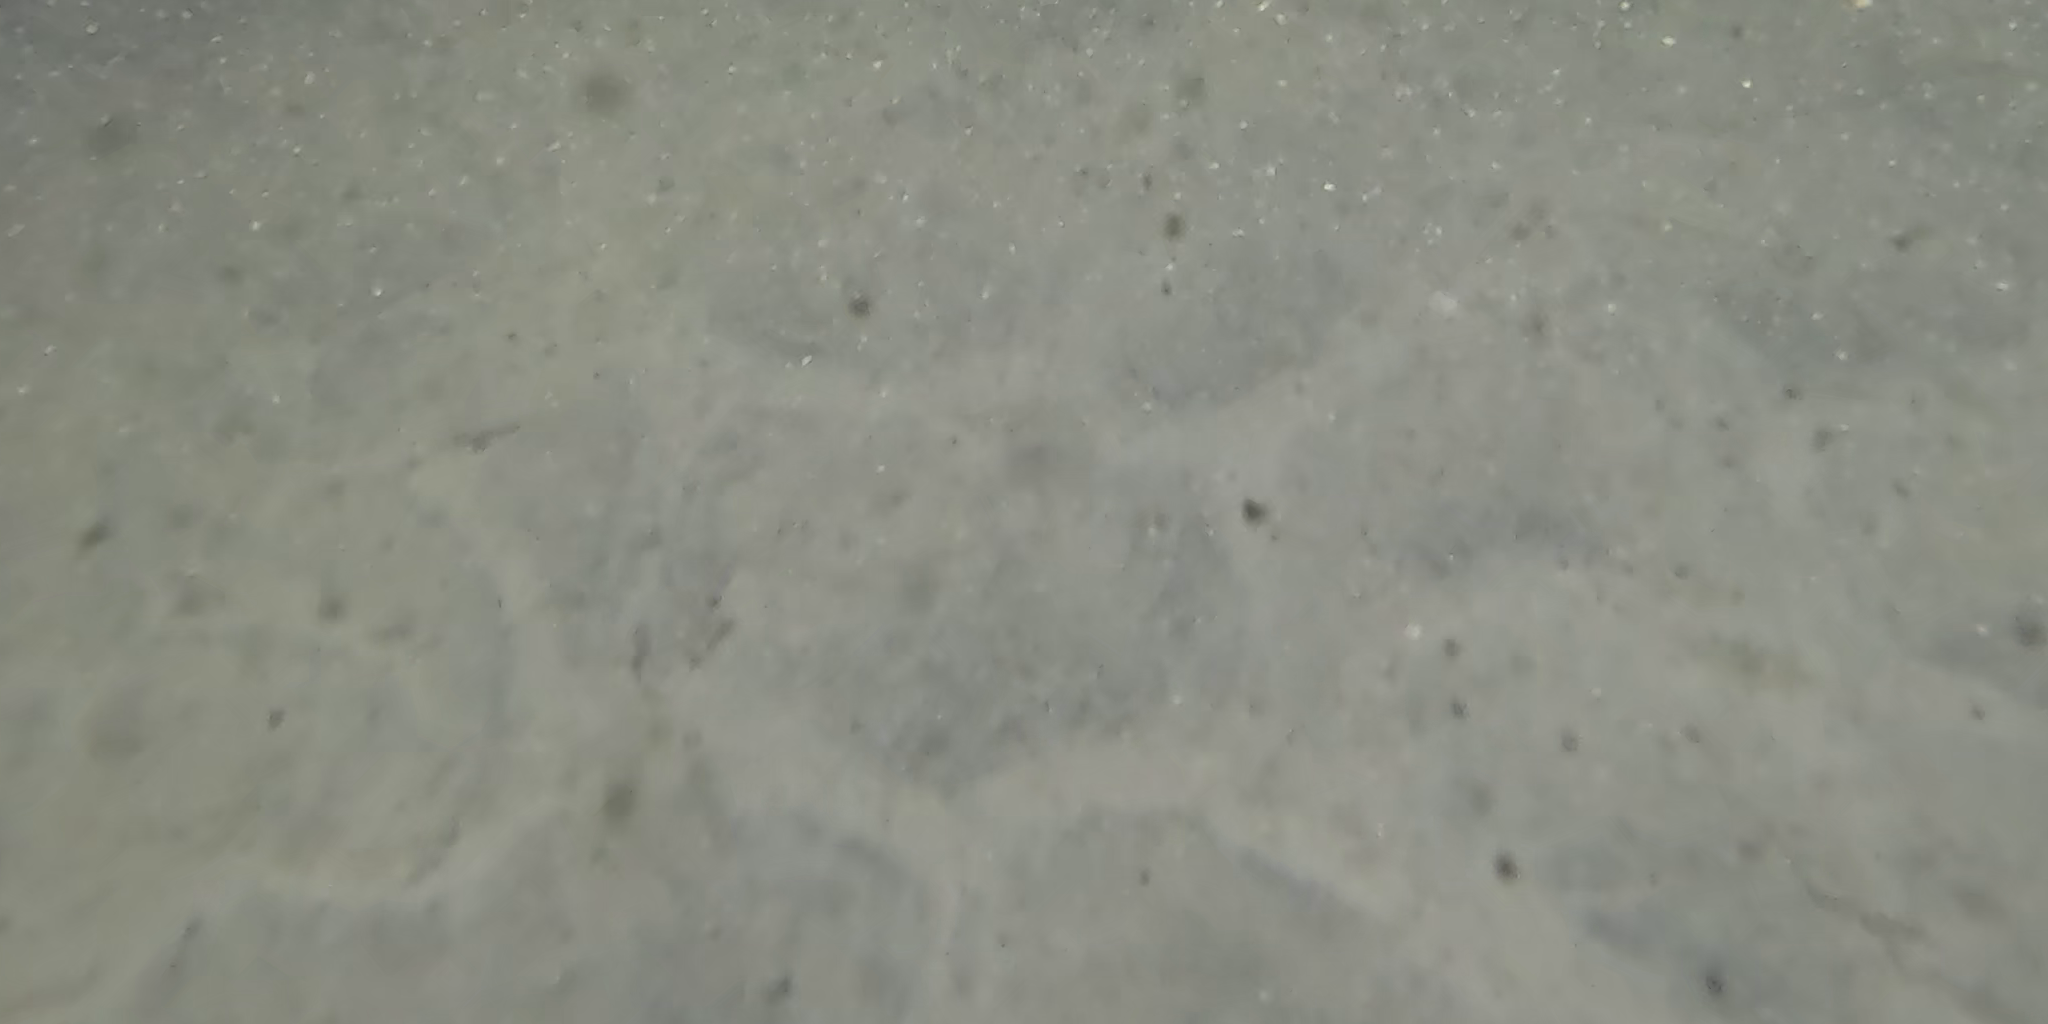
Seabed habitat: sand